Sky position (RA, Dec in degrees): 224.135, 0.9911
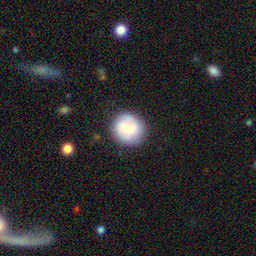
Galaxy morphology: Round Smooth Galaxies